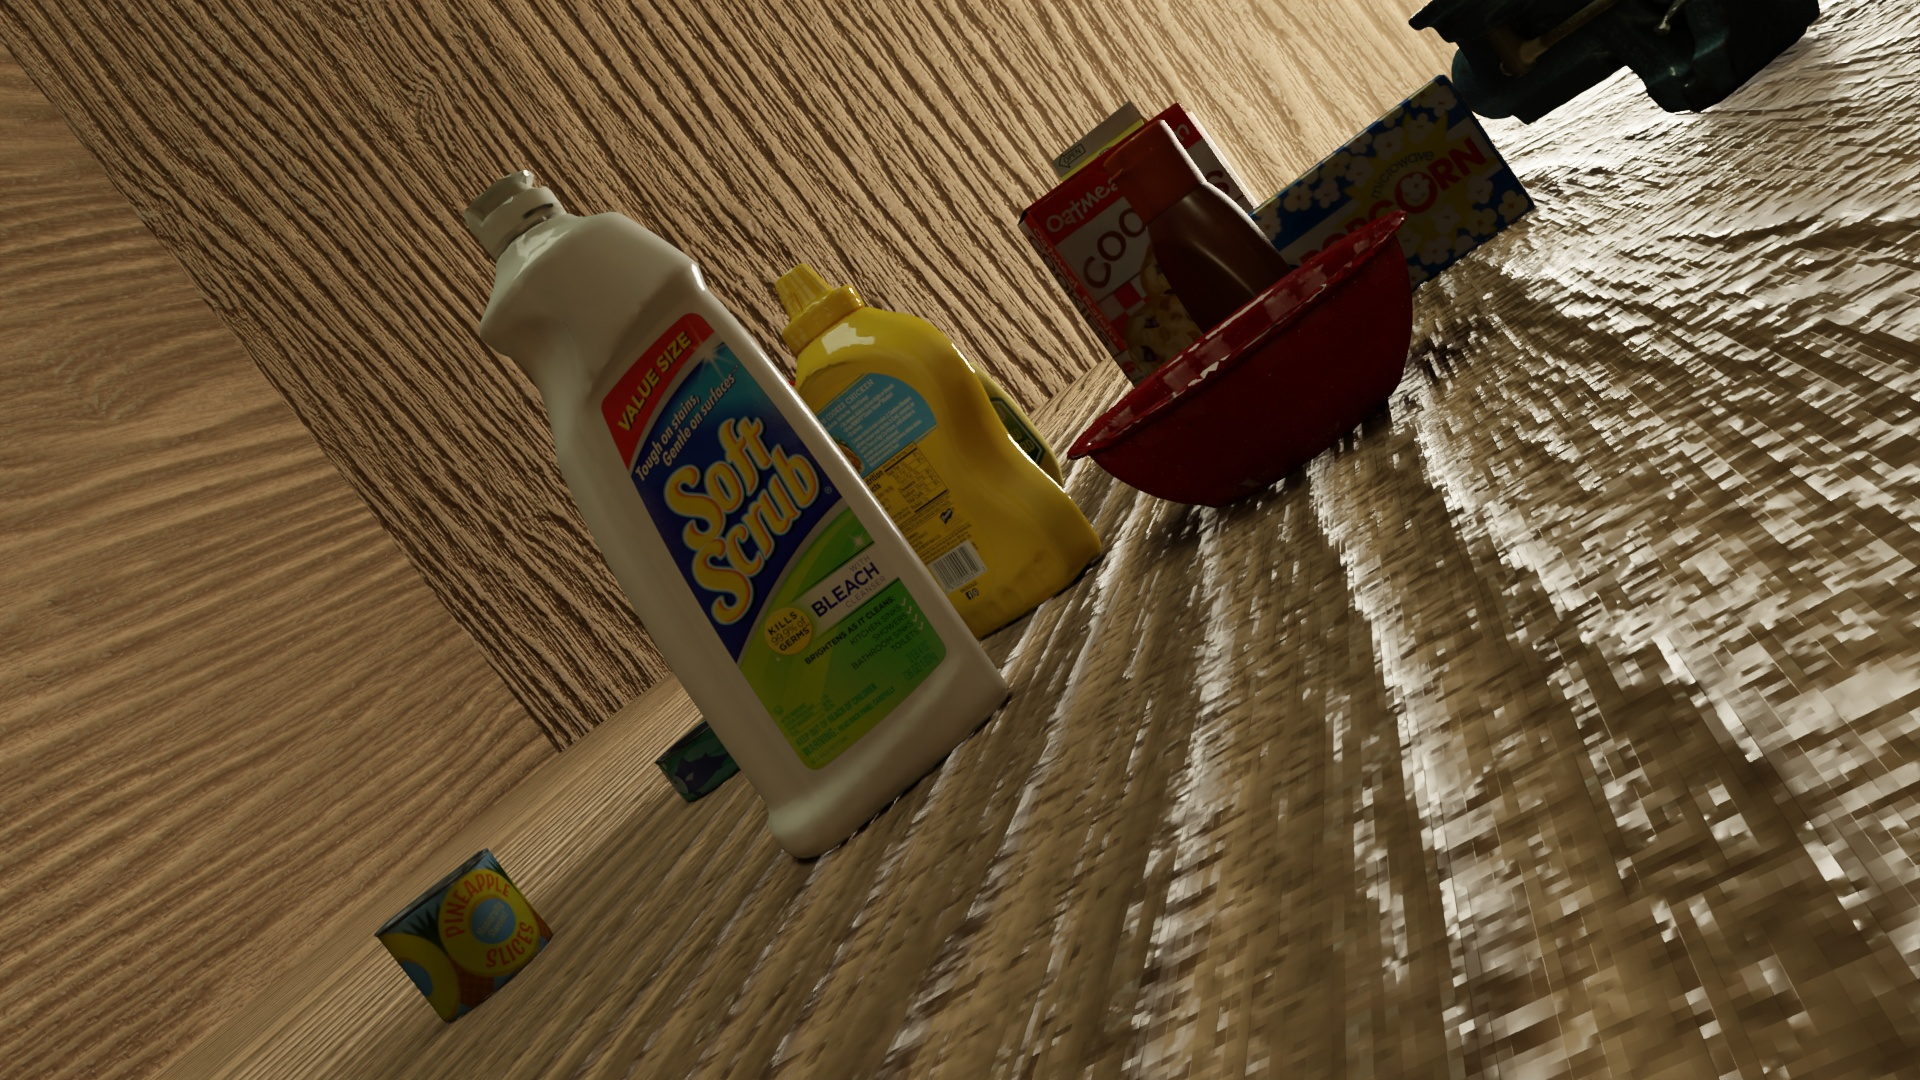
Question:
What are the eight normalized (x, y) image coordinates between 0 and 1 of the cuboid corners for the ketchup bottle model used for dispensing tomato ketchup? Your answer should be a list of normalized (x, y) image coordinates between 0 and 1 with bottom face first then top face, all counter-clockwise.
Answer: [(0.539583, 0.501852), (0.510417, 0.537037), (0.498958, 0.565741), (0.530208, 0.527778), (0.463021, 0.318519), (0.434896, 0.357407), (0.417187, 0.372222), (0.447396, 0.330556)]